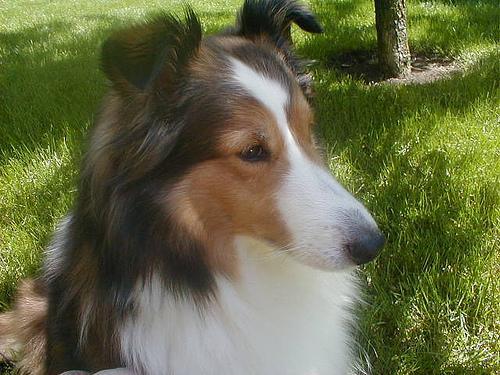
Shetland_sheepdog